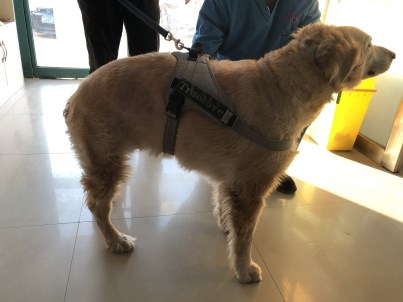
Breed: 5355-n000126-golden_retriever